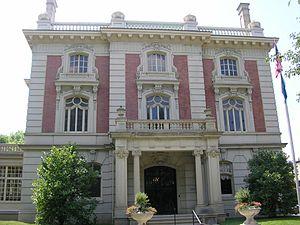
Le Filson Historical Society est un organisme de préservation historique, fondé en 1884, situé dans la ville de Louisville dans le Kentucky. Il doit son nom à l'explorateur John Filson.